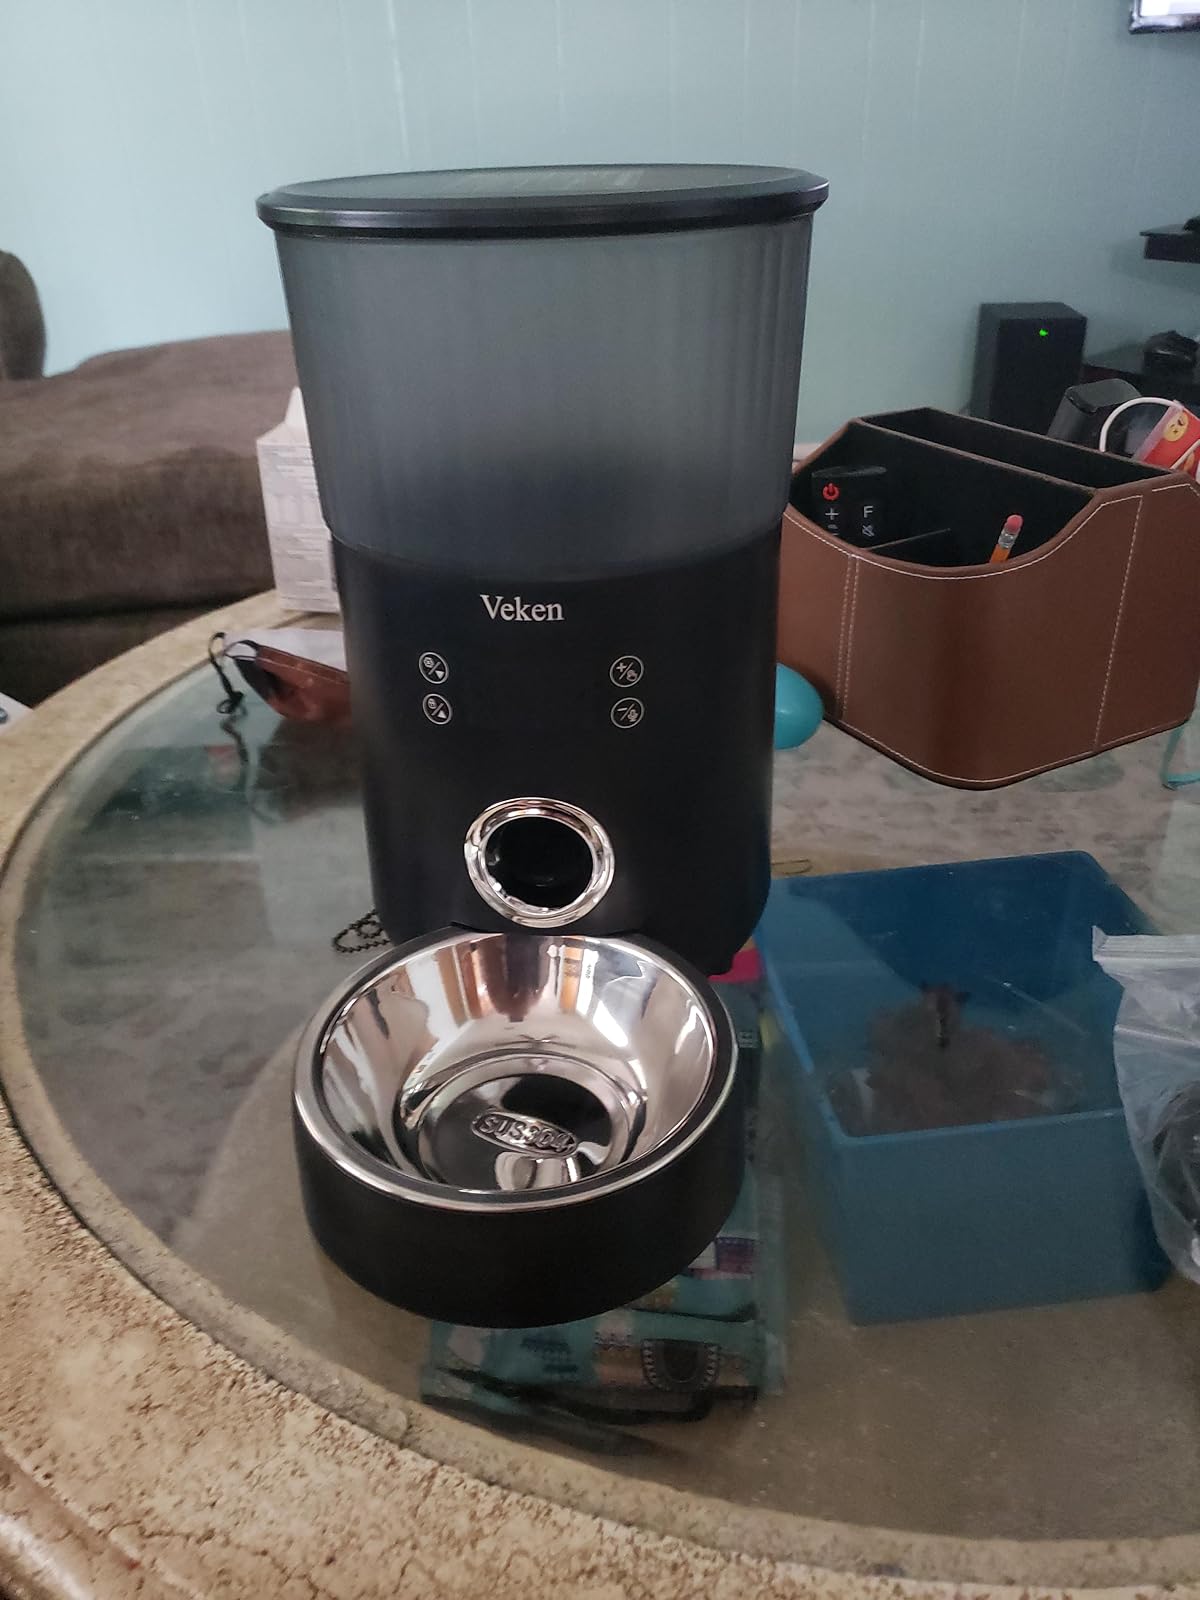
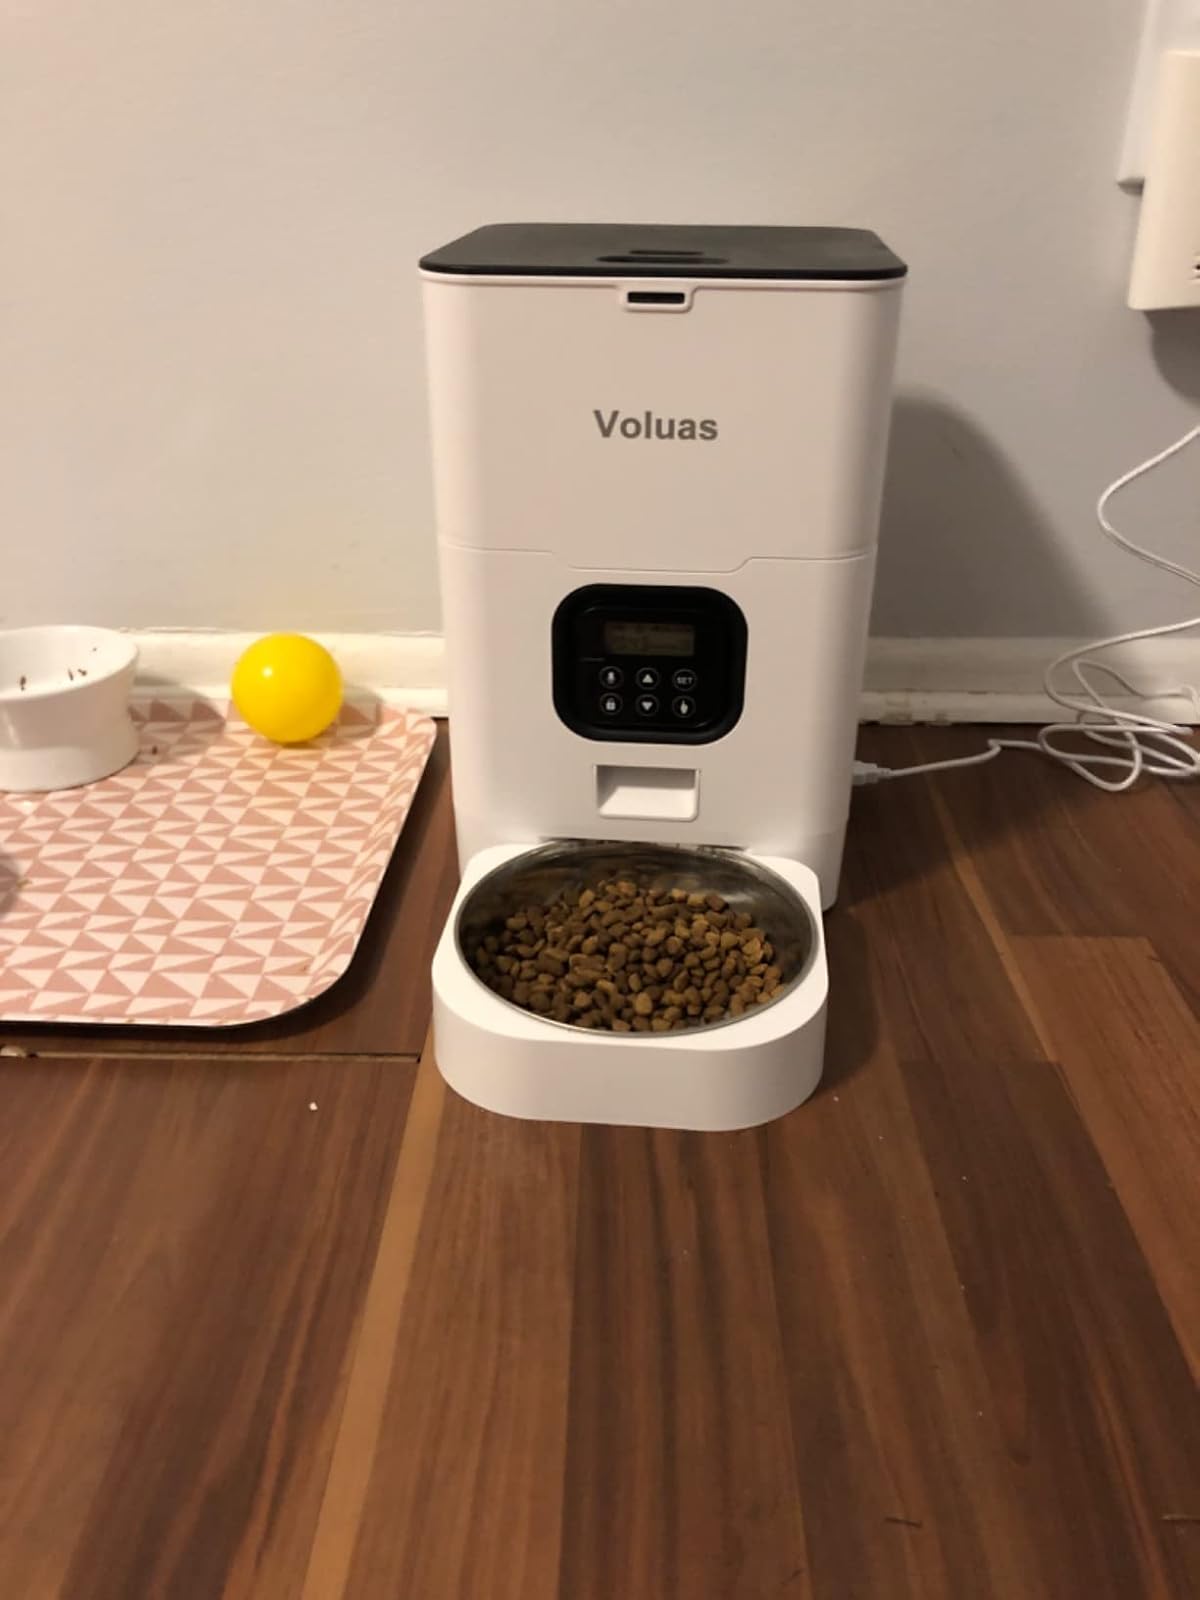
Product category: items_feeder
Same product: no